Medical genetics

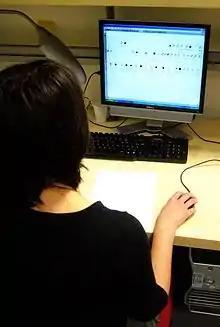
Geneticist working with a pedigree

There are a variety of career paths within the field of medical genetics, and naturally the training required for each area differs considerably. The information included in this section applies to the typical pathways in the United States and there may be differences in other countries. US practitioners in clinical, counseling, or diagnostic subspecialties generally obtain board certification through the American Board of Medical Genetics.